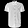
Label: Shirt